John Thomas North

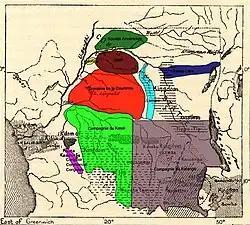
Congo Free State concession companies, ABIR shown in dark red

North was approached by King Leopold II of Belgium at a horse racing event to provide funds to establish a concession company to extract rubber from the Congo Free State. North agreed and provided GBP£40,000 of the BEF250,000 initial investment to set up the Anglo-Belgian India Rubber Company (ABIR) at Antwerp on 6 August 1892. ABIR had exclusive rights to all forest products from the Maringa-Lopori basin for 30 years and had police powers within the limits of the concession to enforce the collection of rubber as a tax. The company was initially very successful but by 1898, two years after North's death, his heirs had sold his shares in the company. The company later became infamous for human rights abuses of the inhabitants of its concession and fell into financial troubles.